R188 (New York City Subway car)

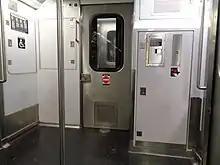
A data communication system (right) installed on an R188 car

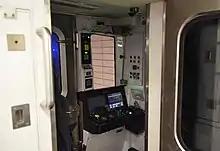
A driver's console on an R188 car

In the latest revision, however, only 88 new cars were to be purchased to form 8 new eleven-car trains, with 38 "C" cars, rather than 10 eleven-car trains. Likewise, the number of conversion cars was altered to 370. This change was made because only two sets of ten-car R62As were needed for fleet expansion of the mainline IRT, as opposed to the previously projected four sets, and thus the MTA and Kawasaki opted to convert two additional R142A train sets instead of manufacturing two new sets. The MTA also decided to have Kawasaki perform all of the conversions at the Yonkers plant instead of 207th Street Shop as part of that contract modification.